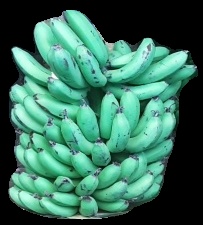
Variety: pachbale
Grade: grade1